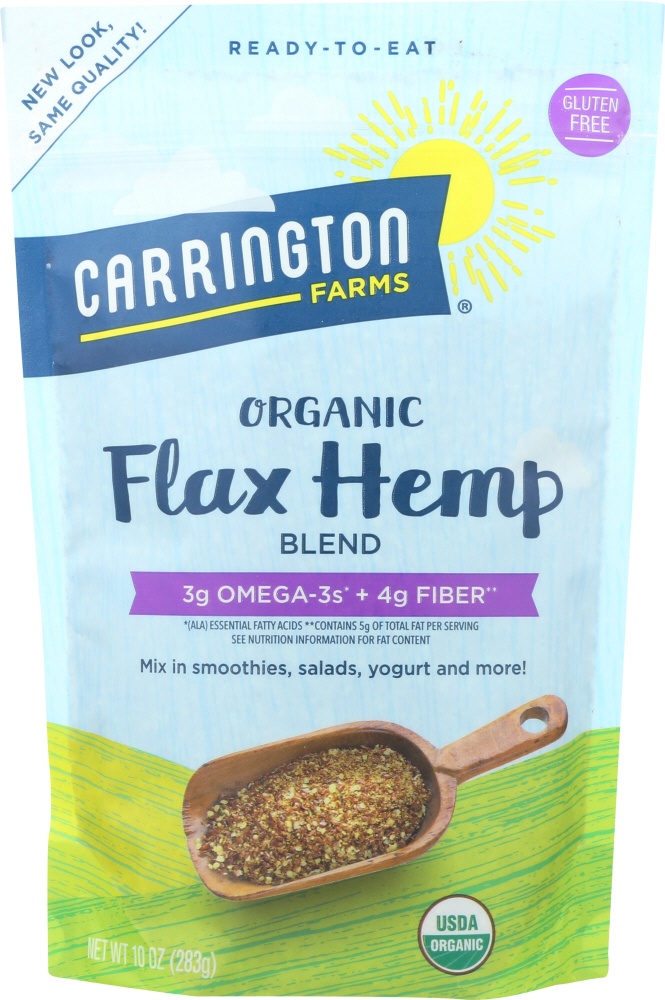
CARRINGTON FARMS: Organic Flax Hemp Blend, 10 oz
Carrington Farms has been providing quality, delicious, non-genetically modified seeds, grains and oils since 1999. We find innovative ways to deliver better for you food products to our customers. With our friendly packaging and clean ingredients, Carrington Farms is a natural way to boost your day! Carrington Farms is built on a foundation of cutting edge ideas, providing accessible, nutrition conscious options, and an entrepreneurial spirit! Carrington Farms is proud to be USDA Organic, NonGMO Verified, Kosher and Good Housekeeping Nutritionist Approved! Carrington Farms Organic Grains and Seeds are thrilled to be a launch partner of the Good Housekeeping Nutritionist Approved program, designed to help consumers turn smart food choices into healthier eating habits- one meal or snack at a time!
Brand: CARRINGTON FARMS
Category: Food, Beverages & Tobacco > Food Items > Grains, Rice & Cereal > Wheat